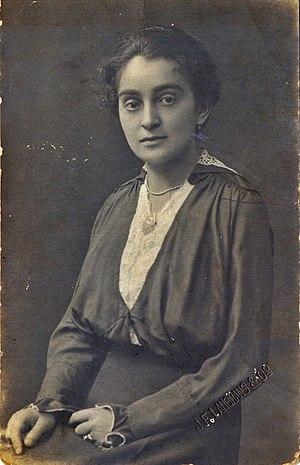
Věra Kohnová était une juive tchécoslovaque qui tint un journal intime pendant la Seconde Guerre mondiale.
Jan Nepomuk Langhans, Vilémov, Empire d'Autriche et mort le 22 mars 1928 à Černošice est un photographe portraitiste.